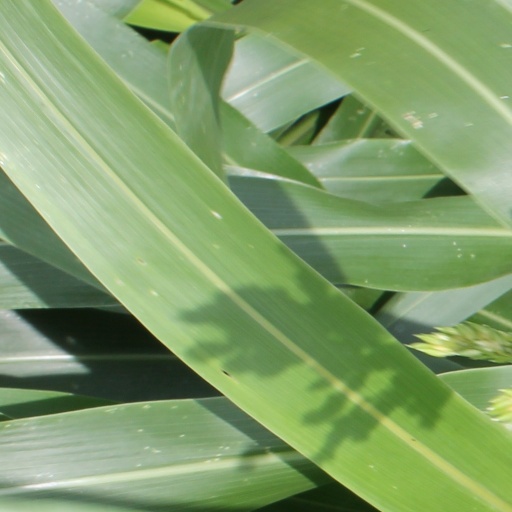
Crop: sorghum